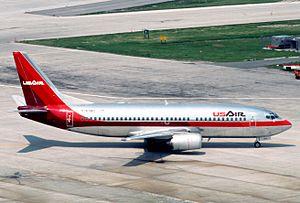
Au cours des années 1990, une série de problèmes liés à la gouverne de direction sur des Boeing 737 a donné lieu à de multiples incidents. Lors de deux accidents distincts, les pilotes ont perdu le contrôle de leur Boeing 737 en raison d'un mouvement soudain et inattendu de la gouverne de direction en plein vol, faisant s'écraser l'appareil contre le sol et tuant toutes les personnes présentes à bord. 157 personnes à bord des deux avions ont été tuées. Des problèmes similaires ont entraîné une perte de contrôle temporaire sur au moins un autre vol du Boeing 737 avant que le problème ne soit finalement identifié. Le conseil national de la sécurité des transports américain a finalement déterminé que les accidents et incidents résultaient d'un défaut de conception pouvant entraîner un mouvement intempestif de la gouverne de direction. Les problèmes ont été résolus après que le NTSB eut identifié la cause du dysfonctionnement de la gouverne et que la Federal Aviation Administration ordonna la réparation de tous les Boeing 737 en service.
Le vol USAir 1493 est une catastrophe aérienne qui a eu lieu le 1ᵉʳ février 1991 à l'aéroport international de Los Angeles, 34 personnes périssent.
Le vol USAir 427 était un vol entre Chicago dans l'Illinois et Palm Beach, via Pittsburgh aux États-Unis.